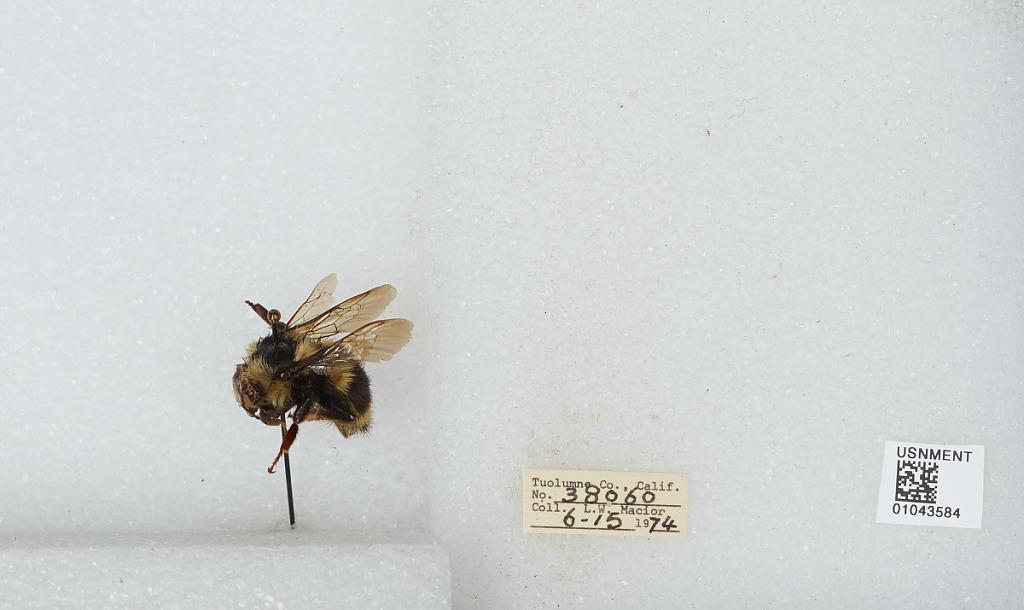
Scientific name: Bombus bifarius nearcticus
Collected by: L. Macior
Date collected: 1974-6-15
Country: United States
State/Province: California
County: Tuolumne
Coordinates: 38.02, -119.93